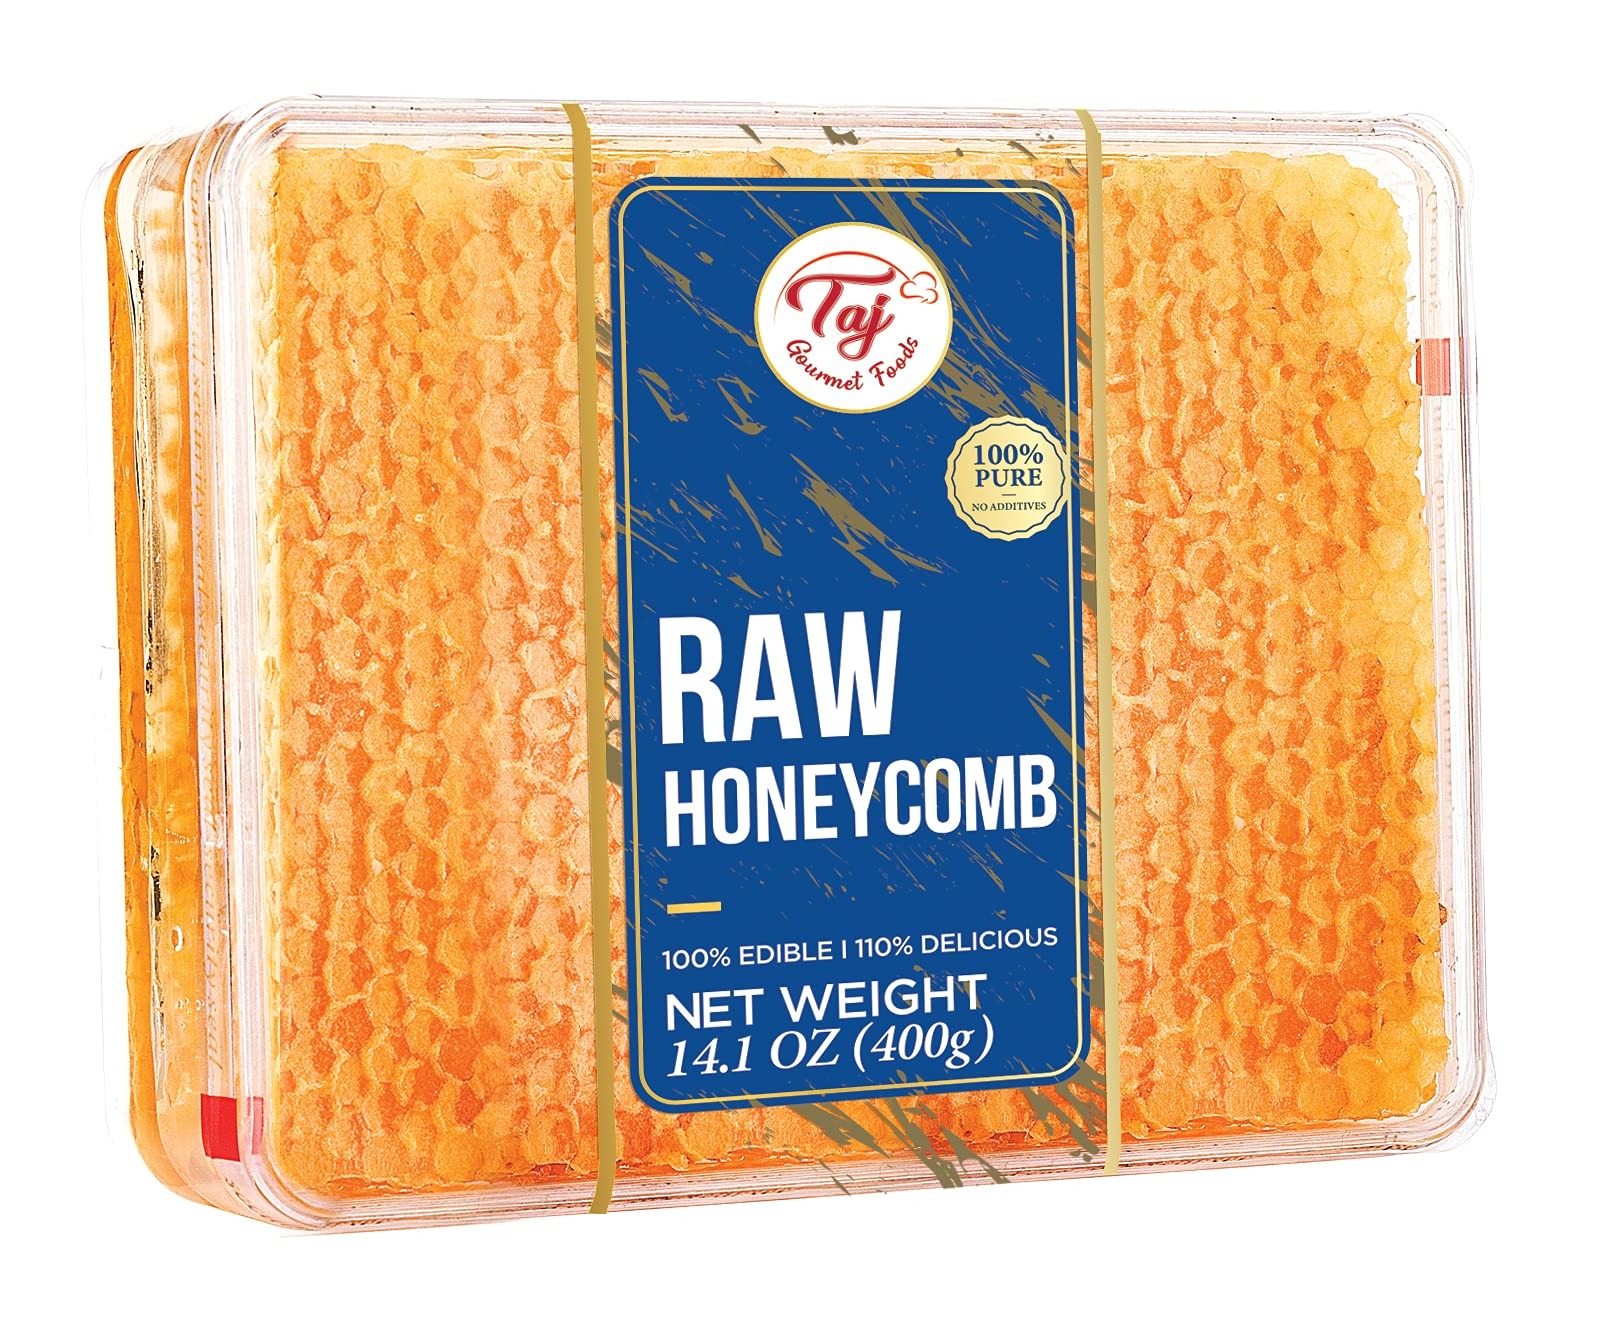
Item Name: Great Bazaar All natural Raw Honeycomb 100% Honey Pure Turkish Raw Honey Comb - Honey Combs Raw Edible - Honey With Honeycomb 400g (14.10oz)
Bullet Point 1: RAW ACACIA HONEY: Our Organic Honeycomb is uniquely light in flavor and unique quality for a delicate taste sourced from the nectar of the Acacia trees in Hungary’s vast Acacia forests, known for producing exceptionally pure, high-quality honey.
Bullet Point 2: PACKED WITH CARE: Each honeycomb is cut by farmers by hand and carefully sealed inside the box to avoid breakage and leakage and ensure that you get a fresh honeycomb delivered to your doorsteps.
Bullet Point 3: 100% ALL NATURAL: Our organic honeycomb will not crystallize as easily as other honey comb due to it's nature. This natural pure raw honeycomb will crystallize, but can be dissolved by placing in warm water.
Bullet Point 4: HEALTHY DIET: Our Honey Combs raw edible is a natural source of rich complex vitamins. Honey With Honeycomb Is Great For A Healthy Diet In Your Daily Routine which also offers small amounts of protein and minerals.
Bullet Point 5: BEST MEAL USE: Our honeycombs for have a deeper, more complex flavor than honey itself, richer in flavor with all the food the bees eat. Eat by itself, drip the honey over muffins or toast, crush the honeycomb over fruit or ice cream, or serve in chunks with flavorful cheeses.
Value: 14.1
Unit: Ounce

Price: 30.28